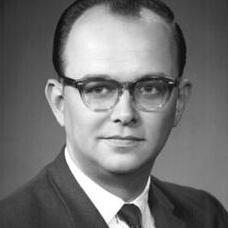
Age: 33